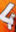
Number: 4